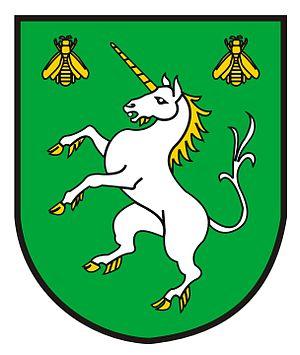
Jednorożec est une gmina rurale de la powiat de Przasnysz, dans la Voïvodie de Mazovie, dans le centre-est de la Pologne.
Jednorożec est un village polonais de la gmina de Jednorożec dans la powiat de Przasnysz de la voïvodie de Mazovie dans le centre-est de la Pologne.